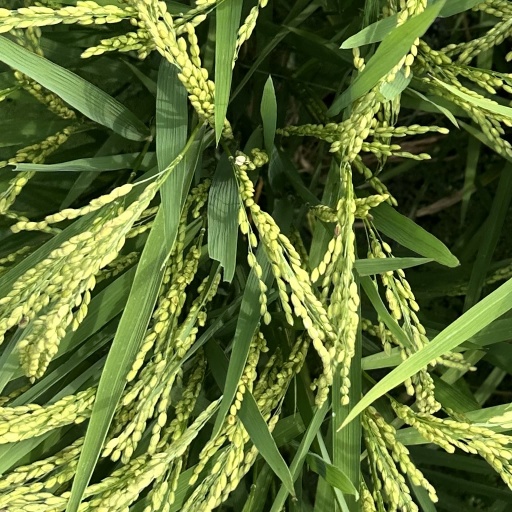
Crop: rice